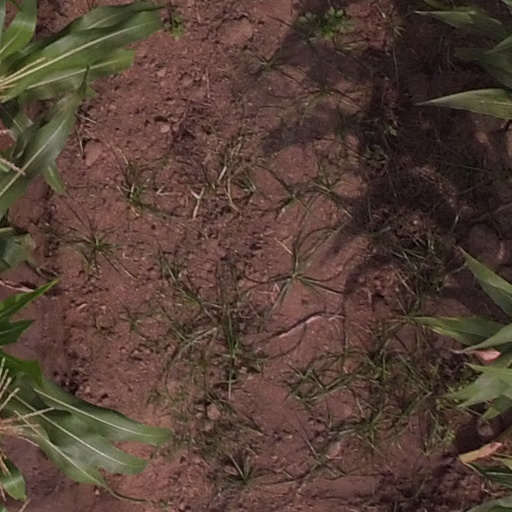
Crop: maize; corn